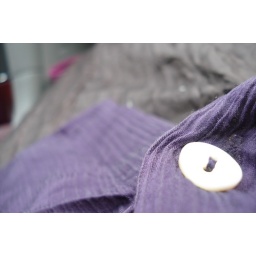
trying to be artistic by taking a picture of my silk shirt and long brown skirt